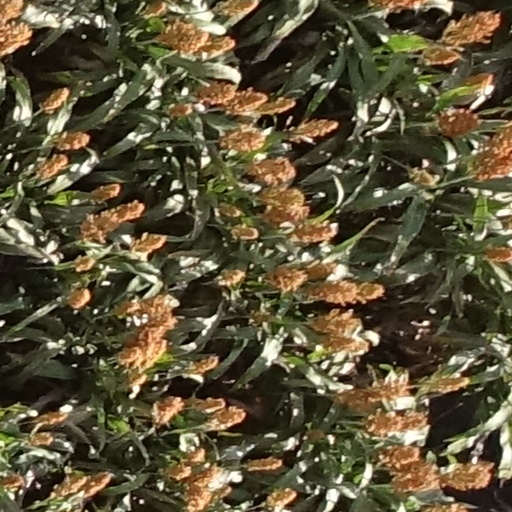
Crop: sorghum